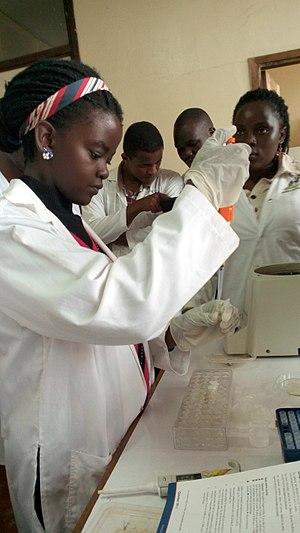
Une pipette est un outil de laboratoire utilisé en chimie, en biologie et en médecine pour transporter un volume mesuré de liquide. Les pipettes sont disponibles en plusieurs modèles avec différents niveaux de précision. Elles peuvent être simples, en plastique ou en verre, ou électroniques. La pipette fonctionne sur le même principe que les pailles : on crée une aspiration dans le tube pour prélever un liquide de manière mécanique ou contrôlée.